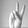
ASL letter: V